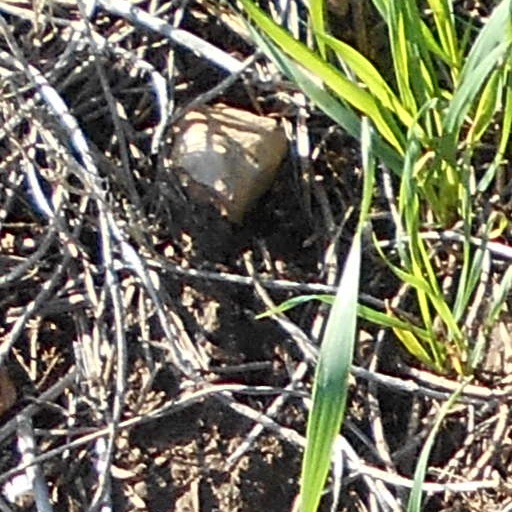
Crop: wheat